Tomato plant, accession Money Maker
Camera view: tilt-top (135 deg); turntable rotation: 270 degrees
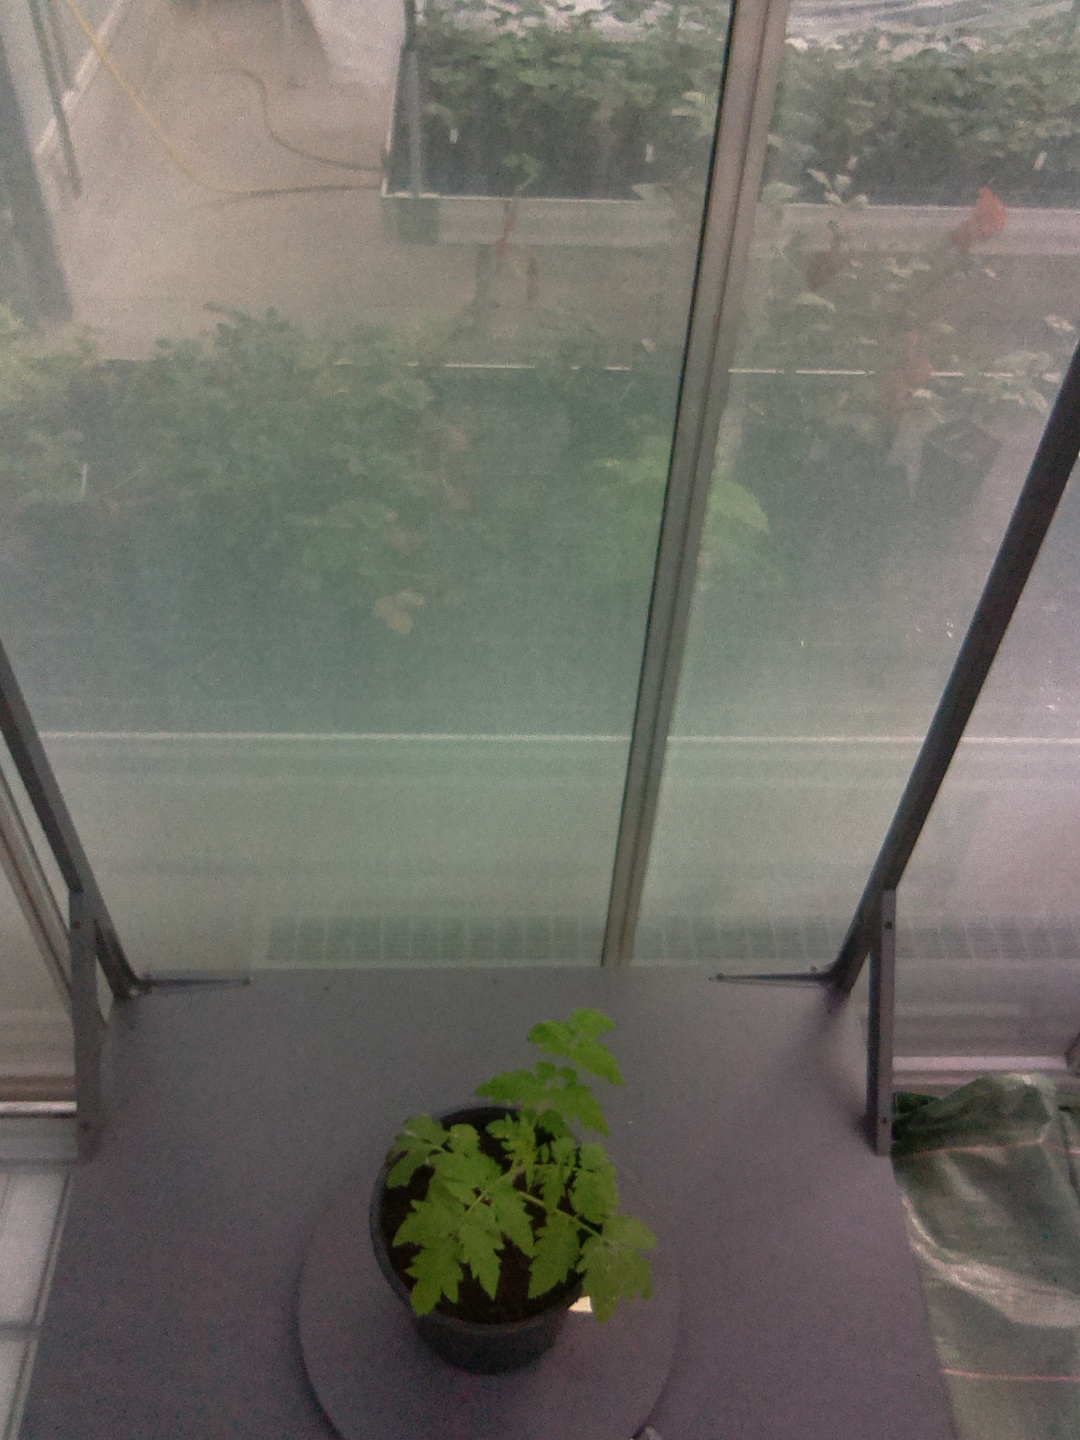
BBCH growth stage 13: 6 of true leaves visible